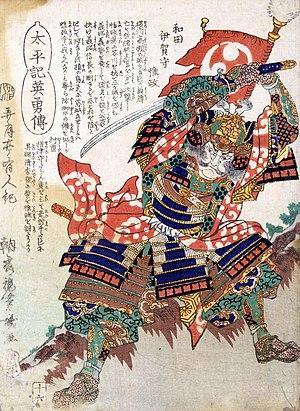
Wada Koremasa est un vassal du clan Oda à la fin de l'époque Sengoku du Japon féodal. Koremasa est le fils de Wada Koresuke et soutient directement le shogunat Ashikaga au moment où il est à l'âge admissible, devenant supporteur principal d'Ashikaga Yoshiaki à la suite de l'assassinat de Yoshiteru en 1565.